Beyond Re-Animator

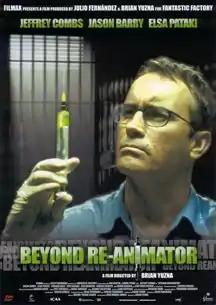
Theatrical release poster

Beyond Re-Animator is a 2003 Spanish-American horror film directed by Brian Yuzna and starring Jeffrey Combs, Jason Barry, Elsa Pataky, Simón Andreu and Santiago Segura. It is the third and final installment in the "Re-Animator" film series.